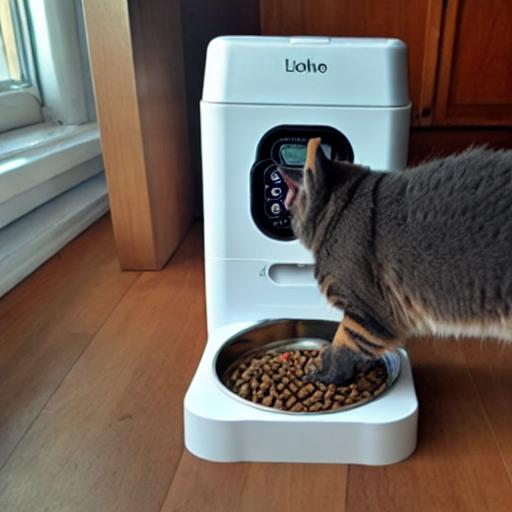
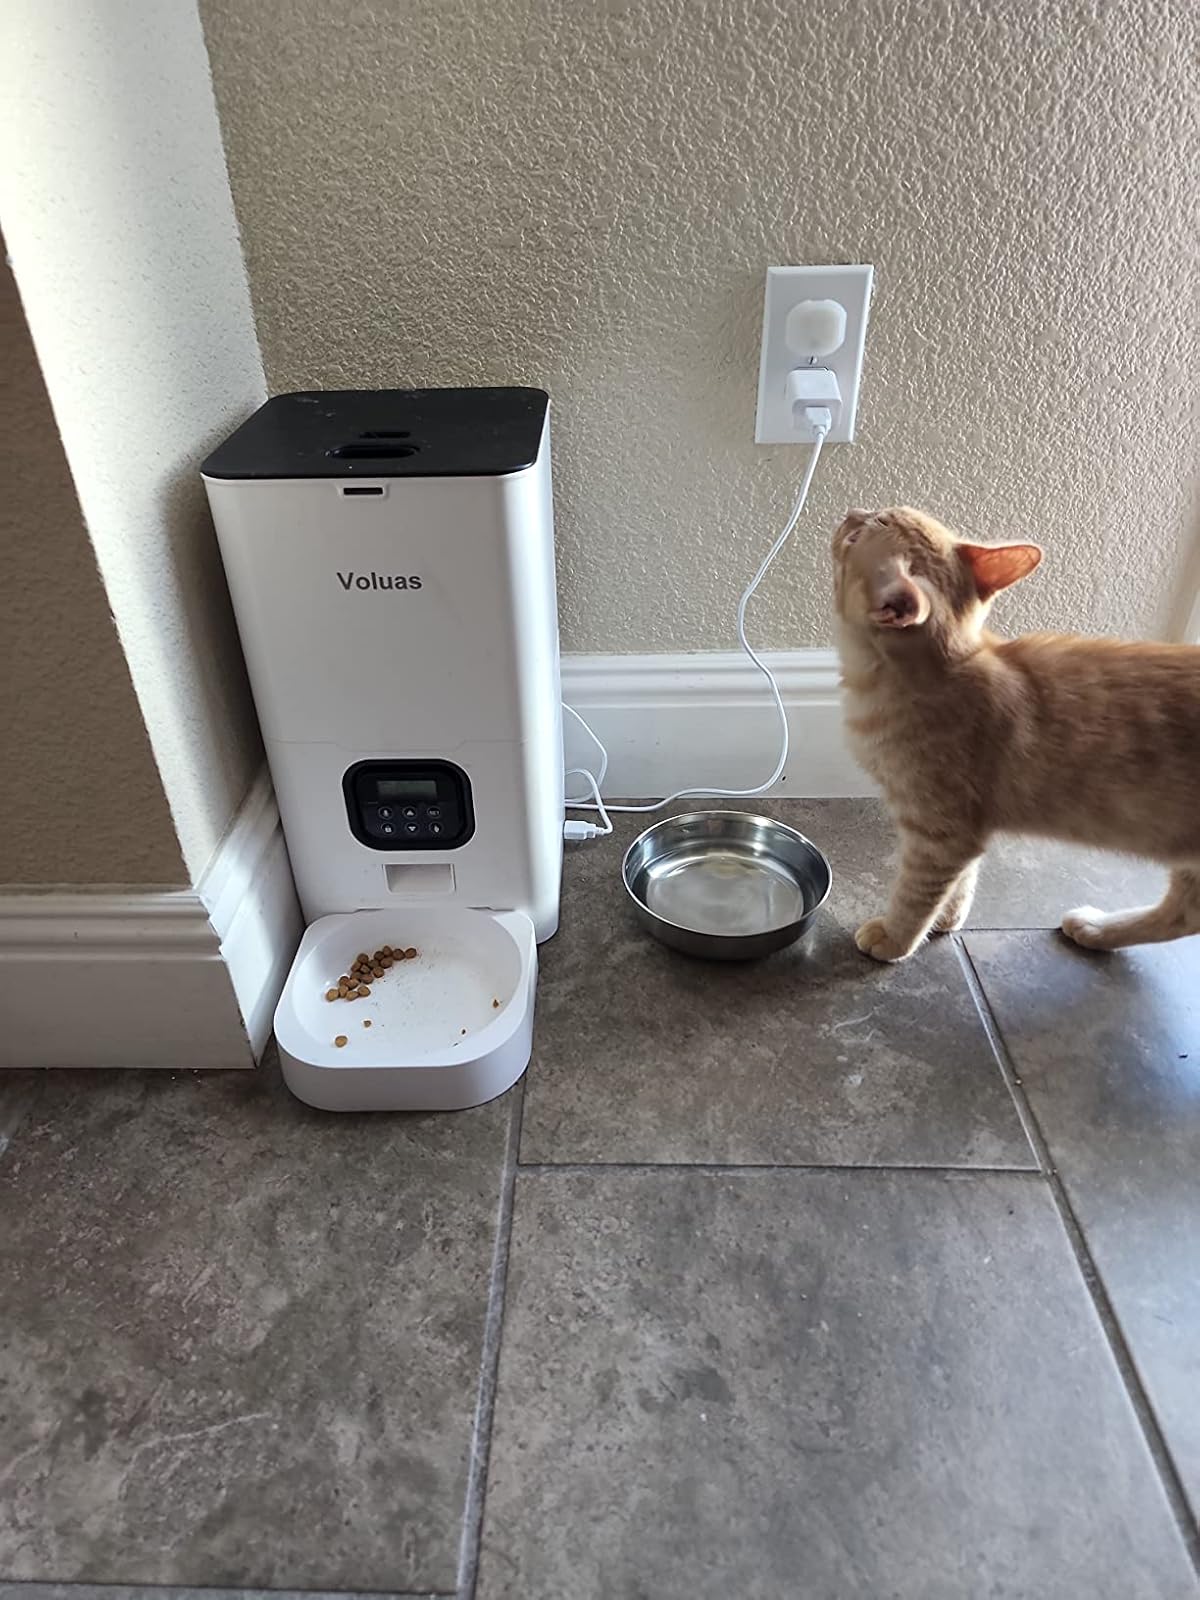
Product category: items_feeder
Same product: no